Glaisdale School

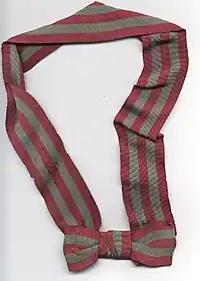
Glaisdale Hat Ribbon from 1970s, showing colours of the school

The school was attended by children from the surrounding residential area who could enter via the nursery or older. The provision of education was deemed by independent inspection as very good or excellent in all areas including mathematics, language, literacy, physical and creative development and the quality of teaching and assessment was deemed excellent in the last inspection by OFSTED. The addition of the hall provided an area for gymnastics, music and movement, football, dance and drama as well as morning assembly.